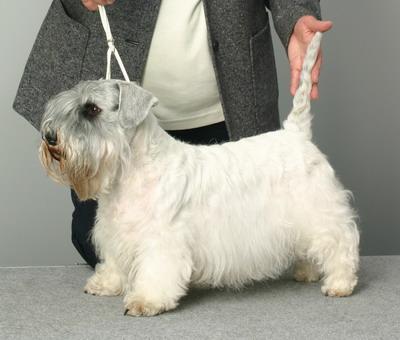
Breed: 211-n000058-Sealyham_terrier